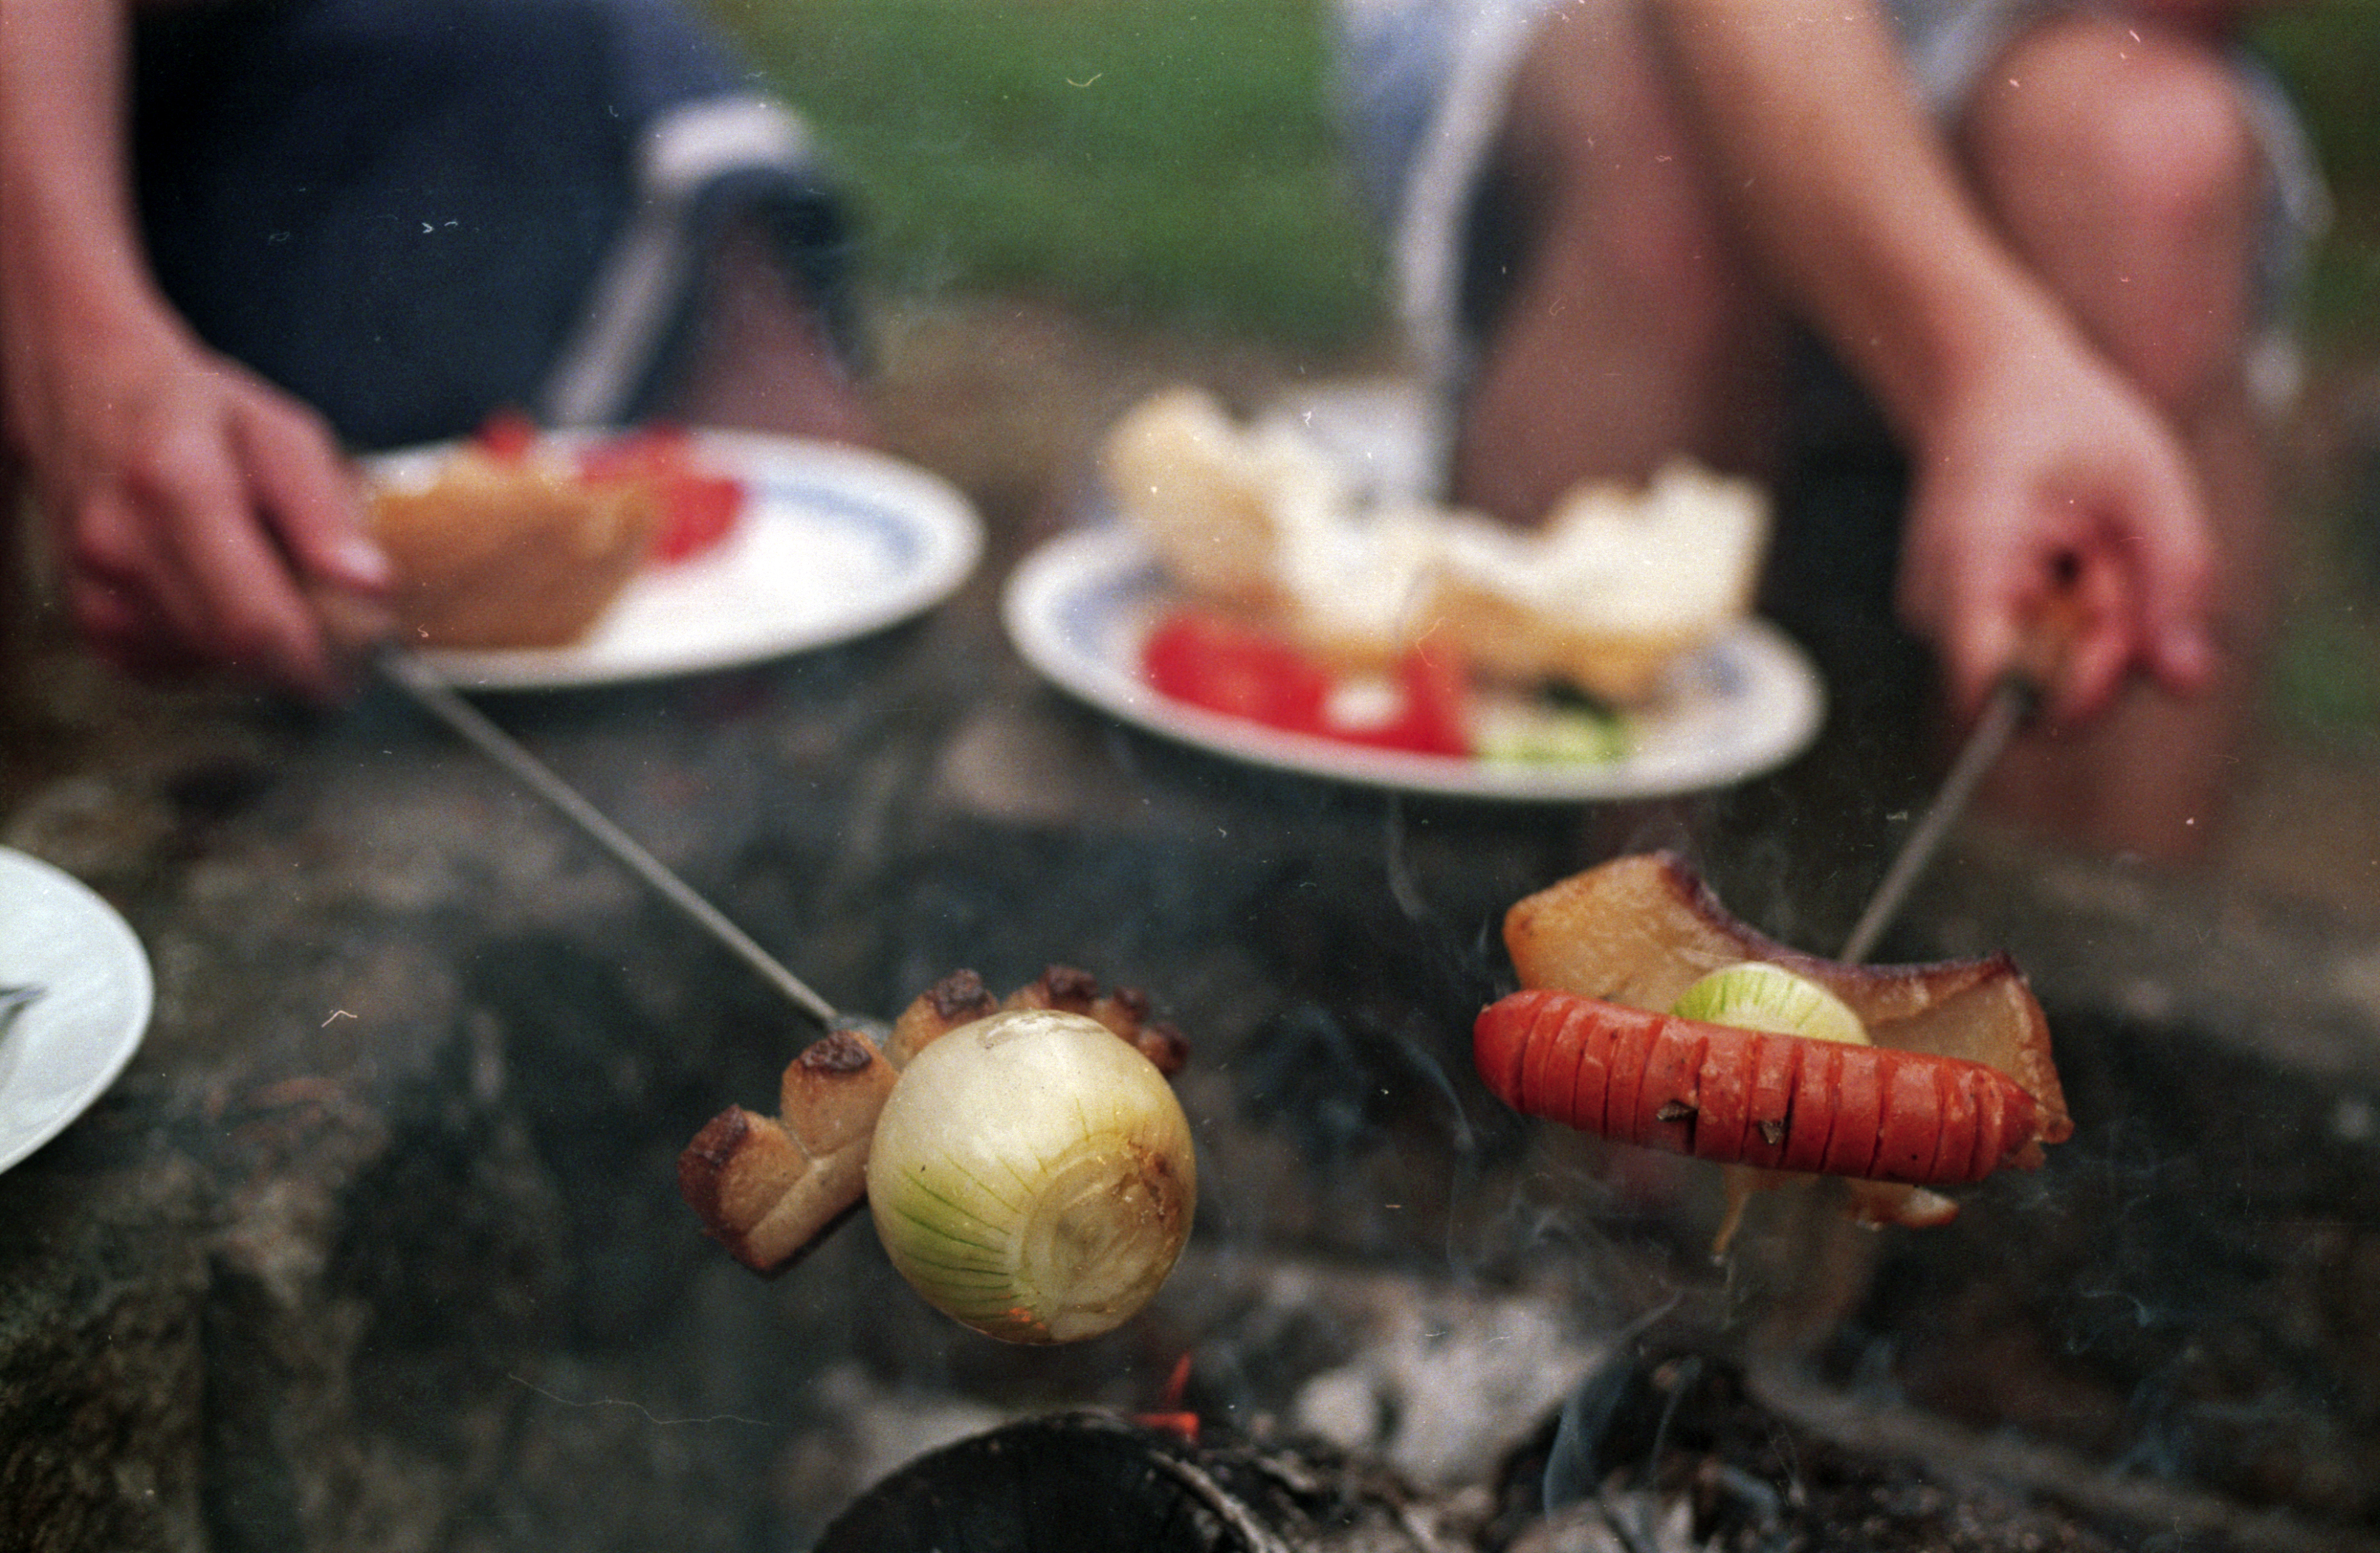
dish, food, cooking, produce, canon, cuisine, eos, 300